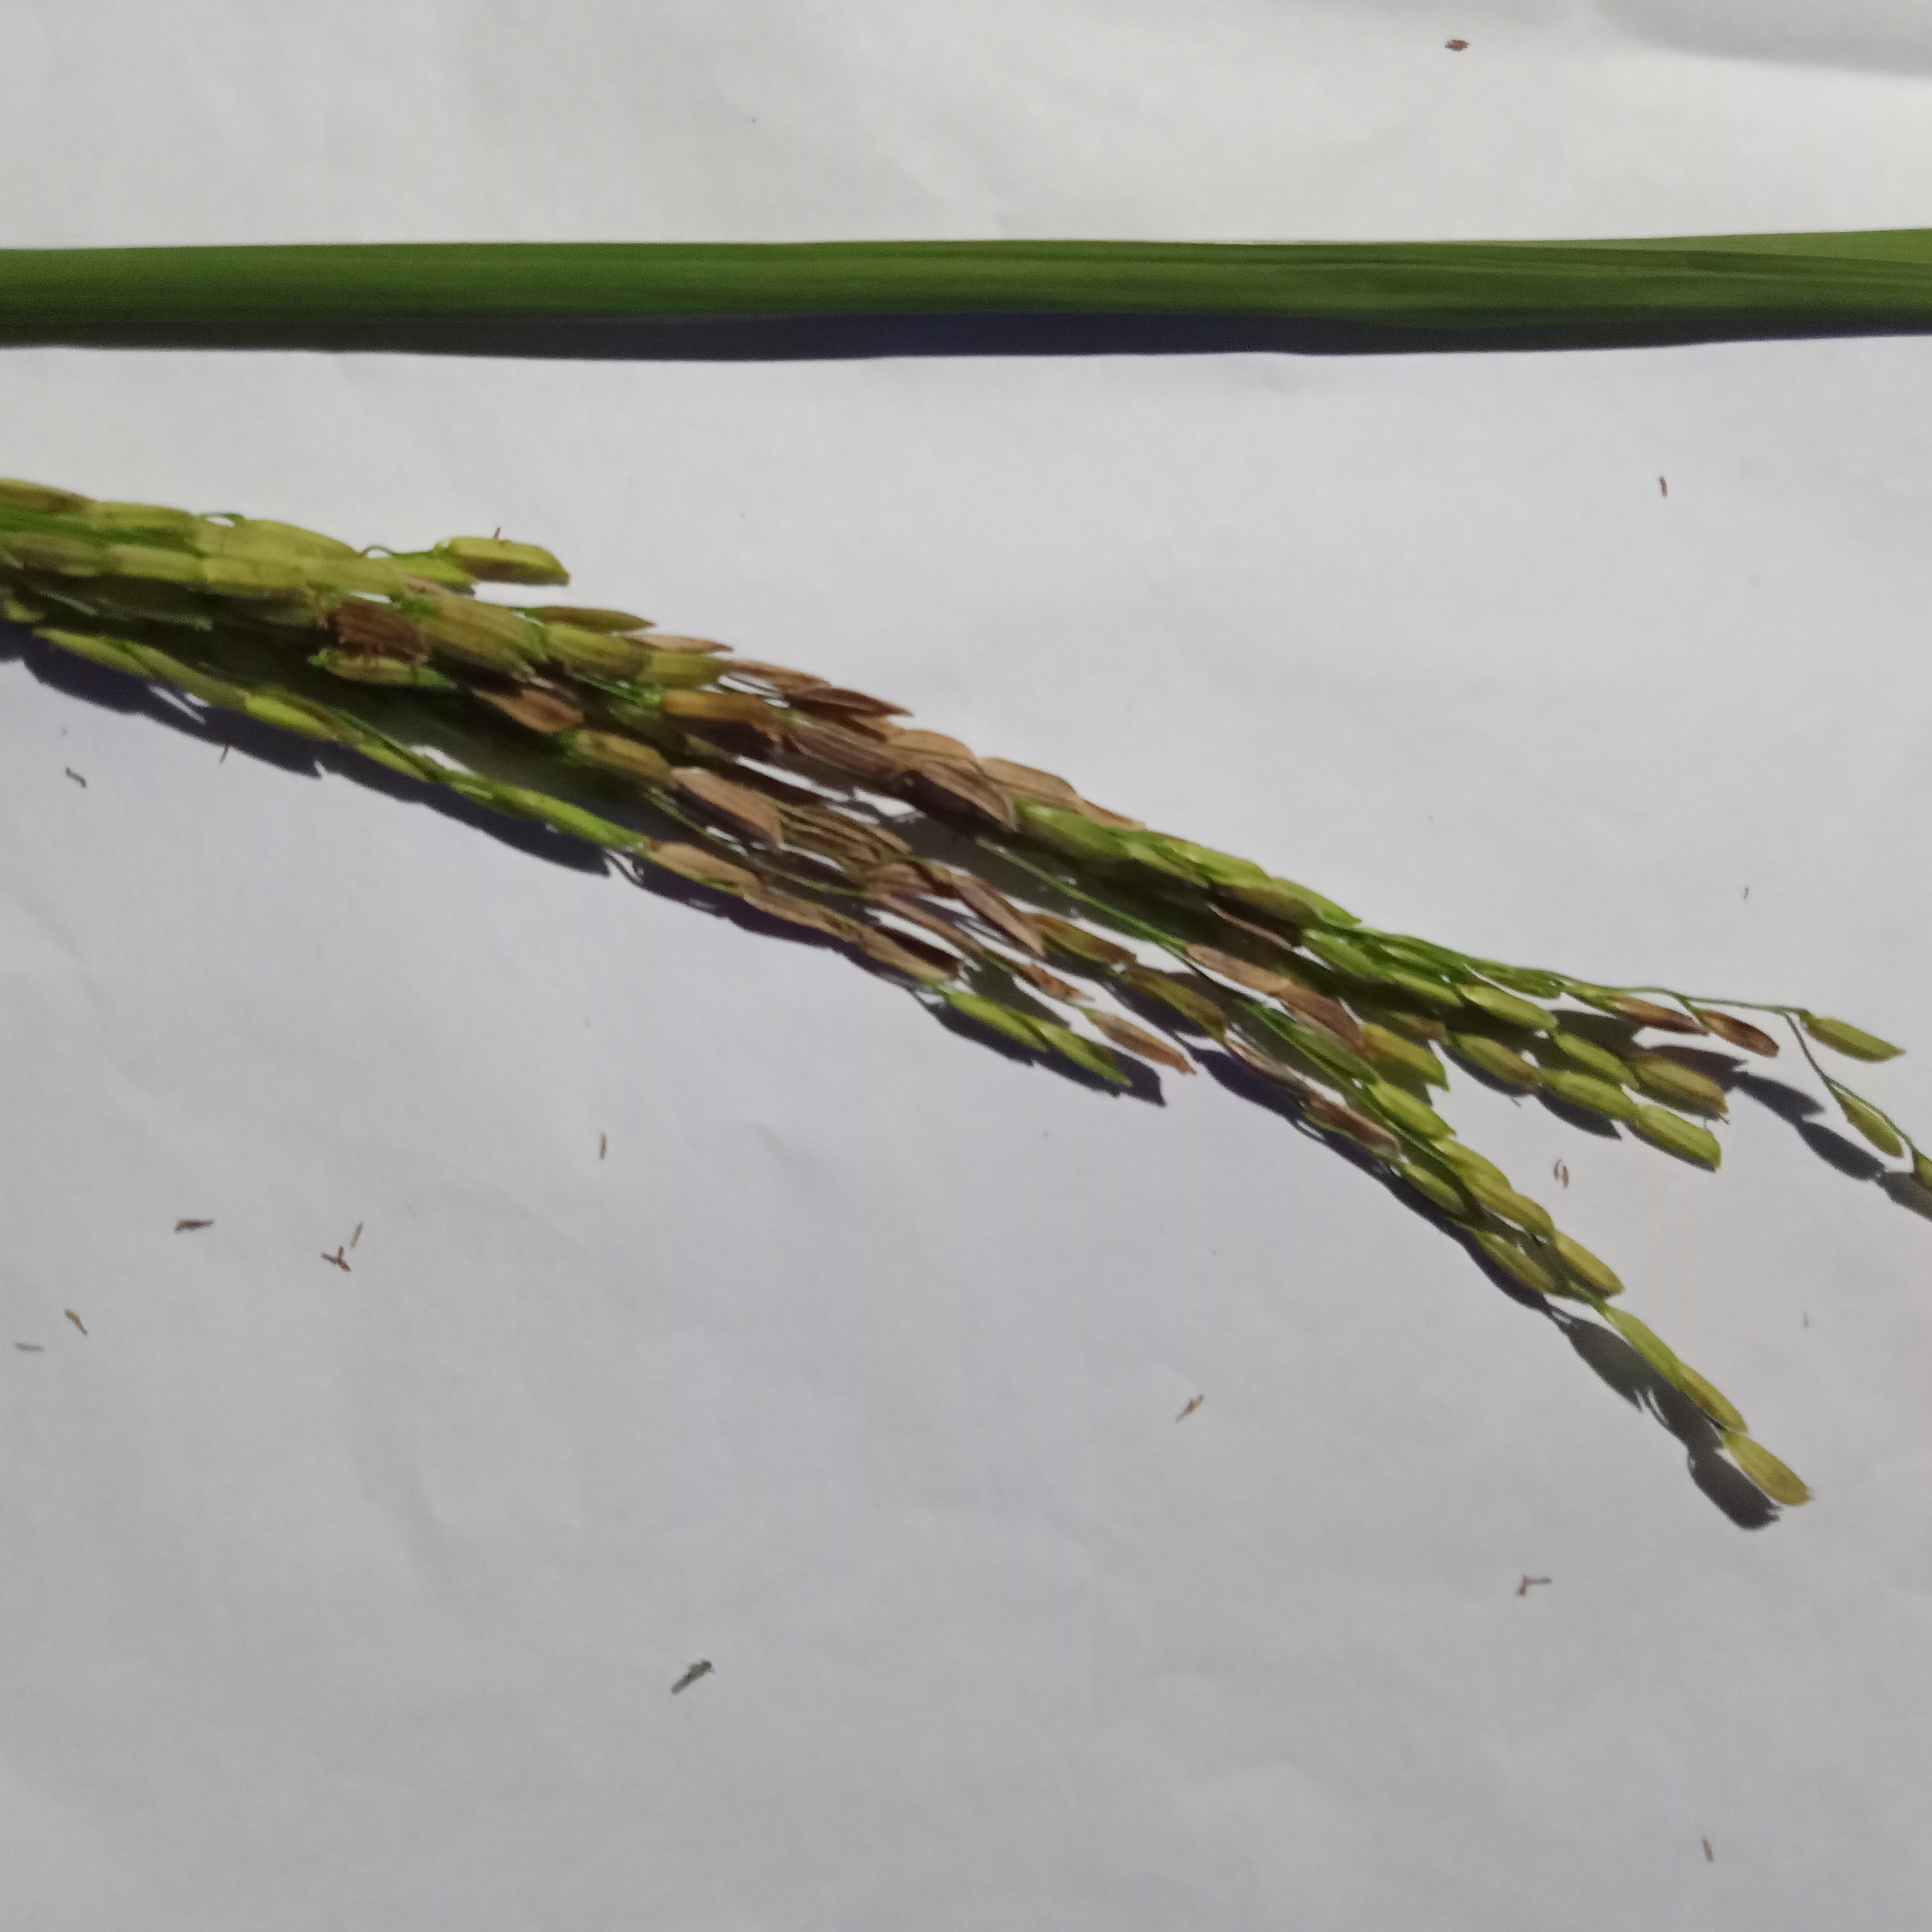
Nhãn: Bệnh Đạo ôn lá và cổ bông (Rice leaf and neck blast)